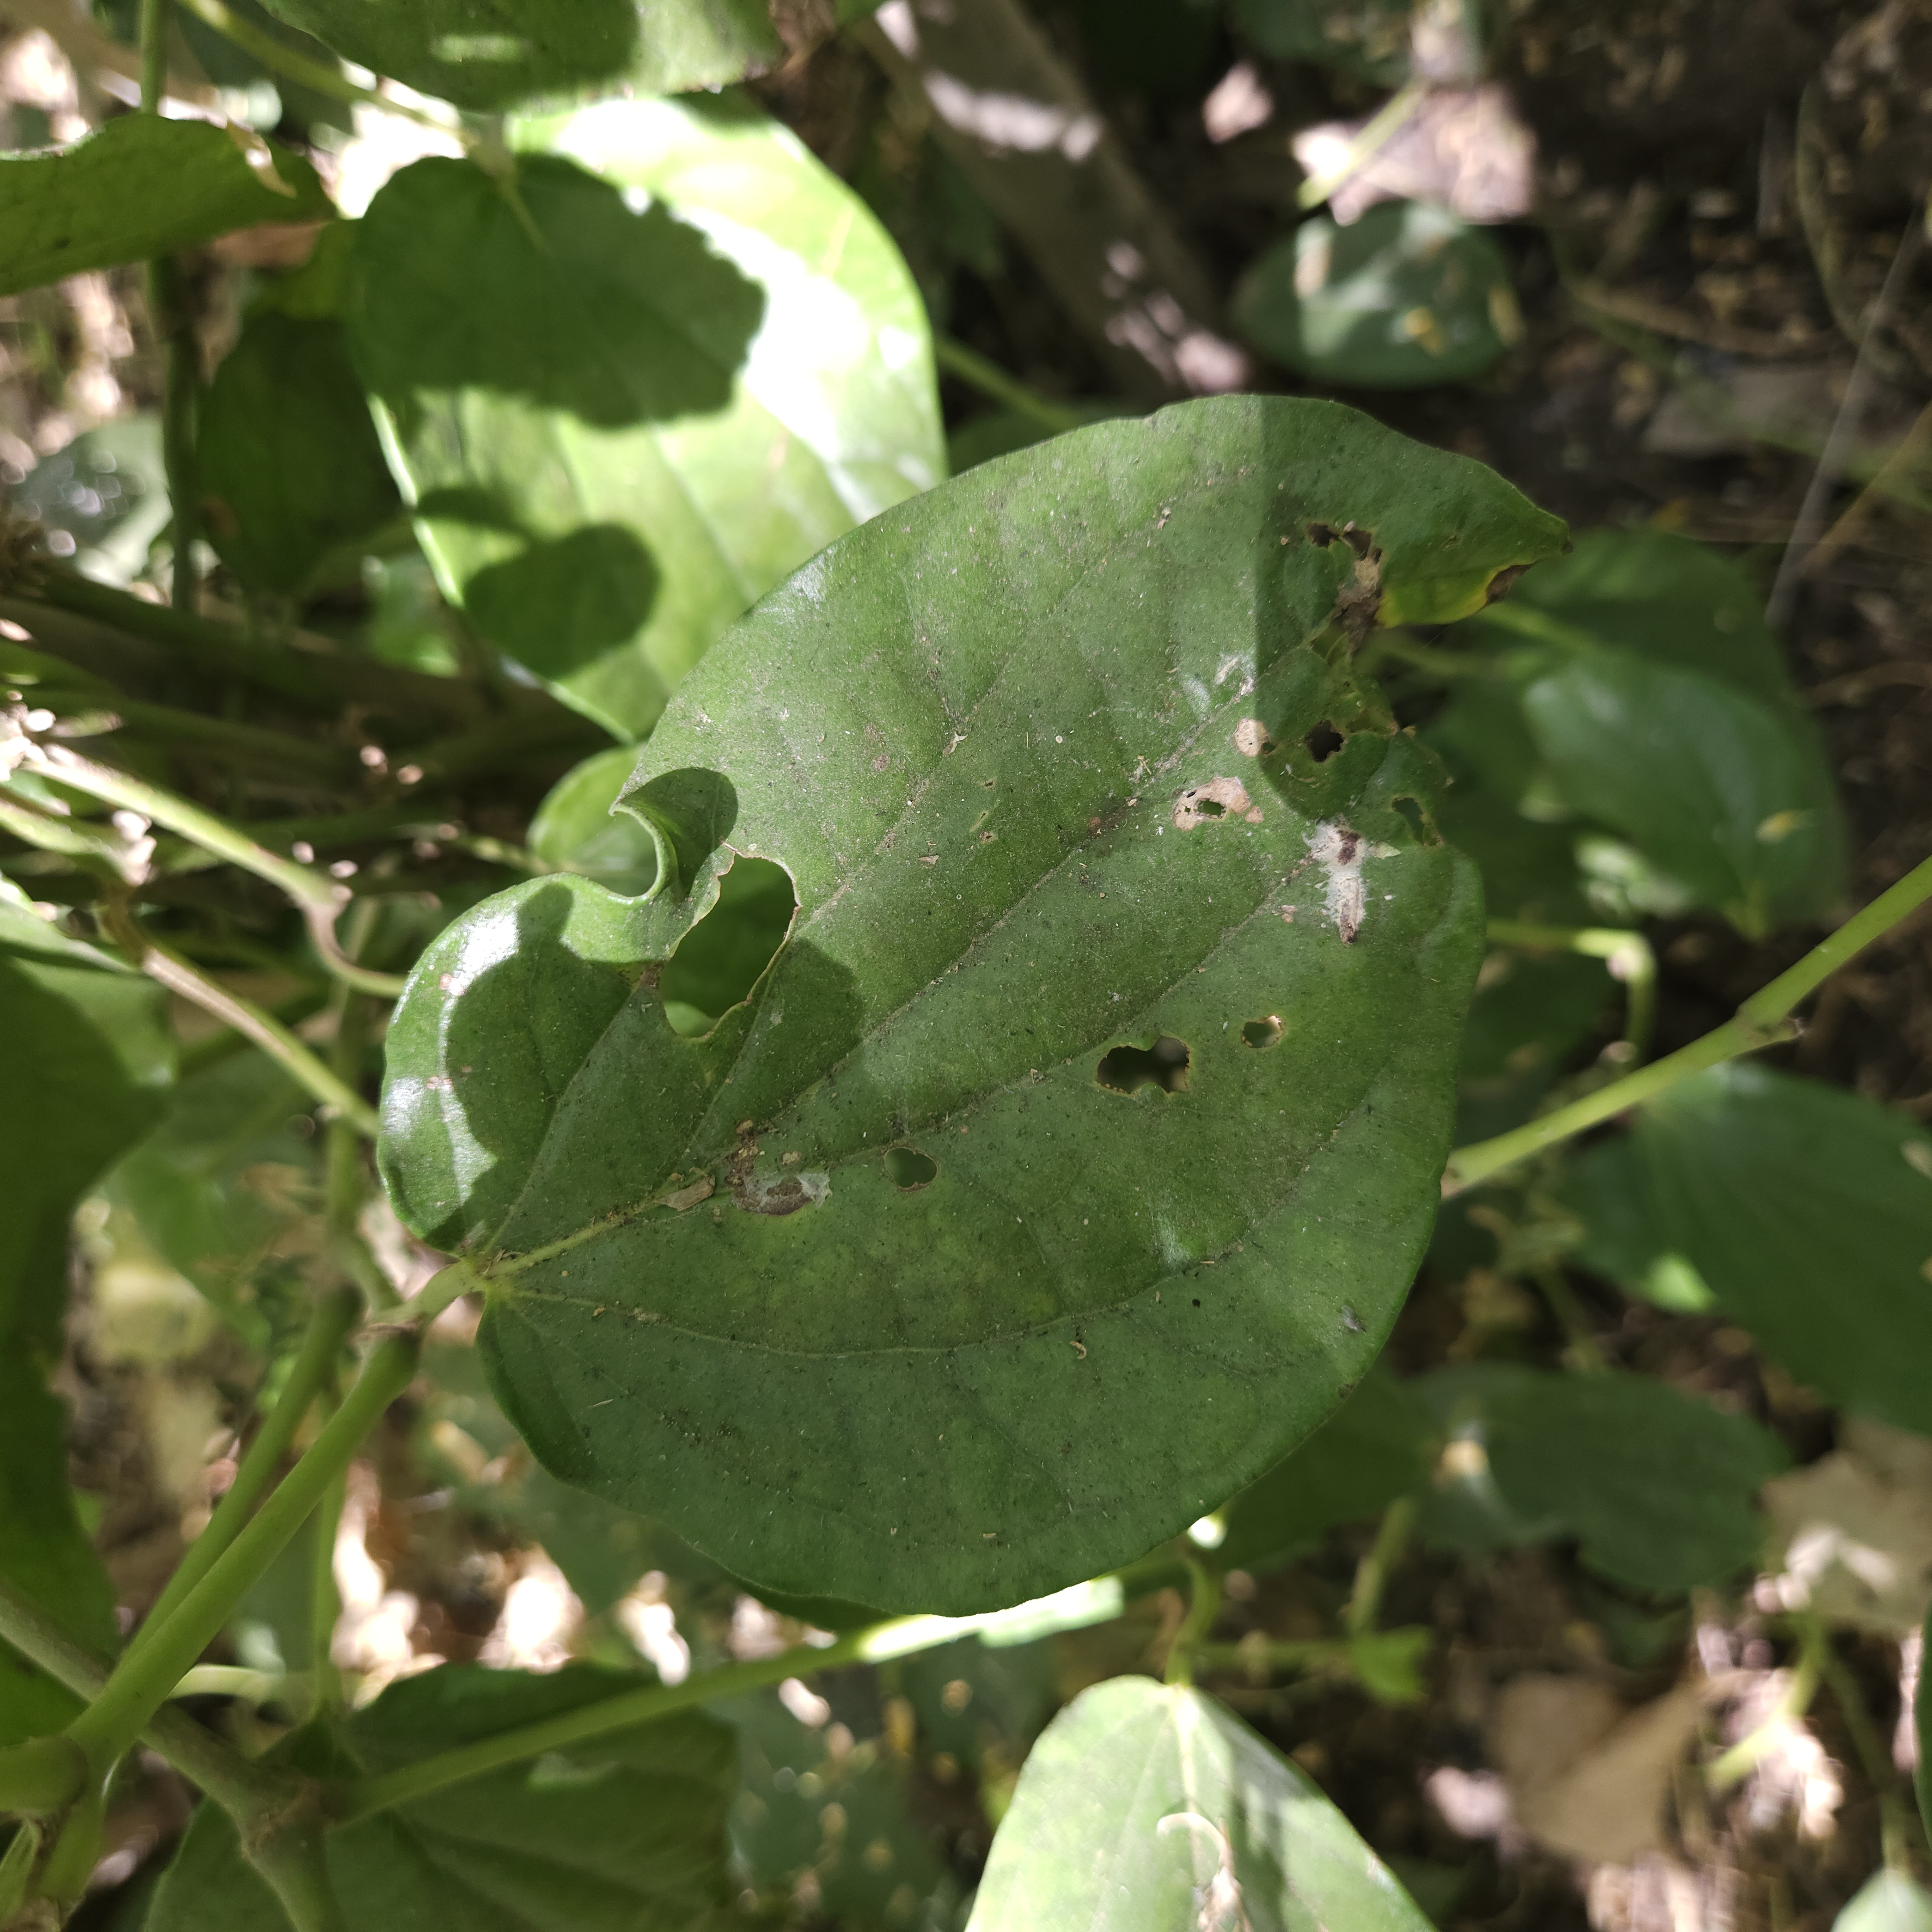
Label: Diseased